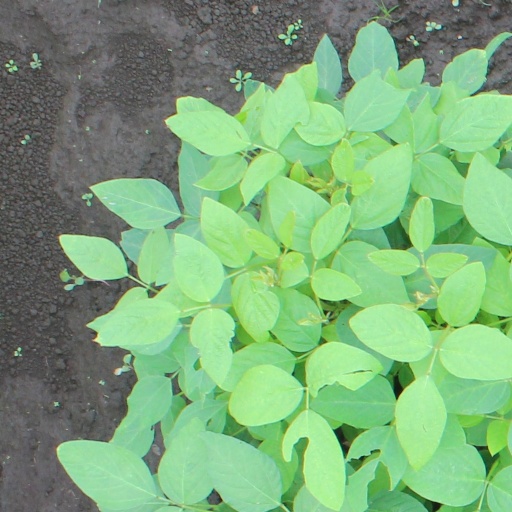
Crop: soybean